Women in aviation

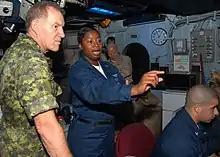
Air Traffic Controller 1st Class Erica Banks explains the SPN 43 Radar System to General Walter Natynczyk, Canadian chief of Defense Staff, in the amphibious air traffic control center aboard the amphibious assault ship .

A privately funded project, of William Lovelace, the Woman in Space Program recruited women pilots in the U.S. to test them for suitability for the space program. Thirteen of the recruits passed NASA's physical requirements. Scheduled for additional testing, the United States Navy canceled use of their facilities as there were no NASA officials involved. Public hearings were held by a special Subcommittee of the House Committee on Science and Astronautics in 1962. Because NASA required all astronauts to attain an engineering degree and be graduates of military jet piloting test programs, none of the women could meet the entry prerequisites. The subcommittee took no action after the hearing. The following year, Valentina Tereshkova, an amateur Russian parachute jumper, became the first woman in space.